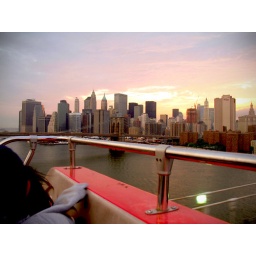
Not cool... driving over a bridge, 12 stories high, atop a double-decker bus